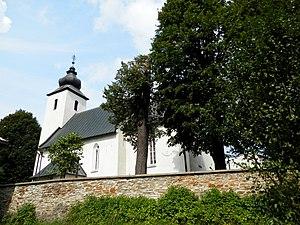
Oľšavica est un village de Slovaquie situé dans la région de Prešov.